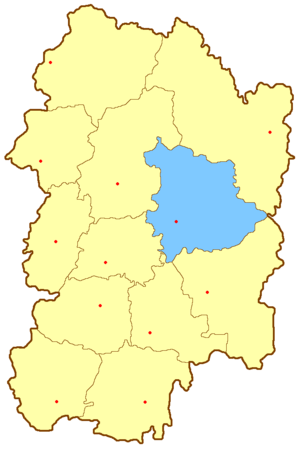
L’ouïezd de Spassk était l'une des subdivisions du gouvernement de Riazan de l'empire russe. Créé en 1778 il existe jusqu'en 1929 avec pour chef-lieu la ville de Spassk.